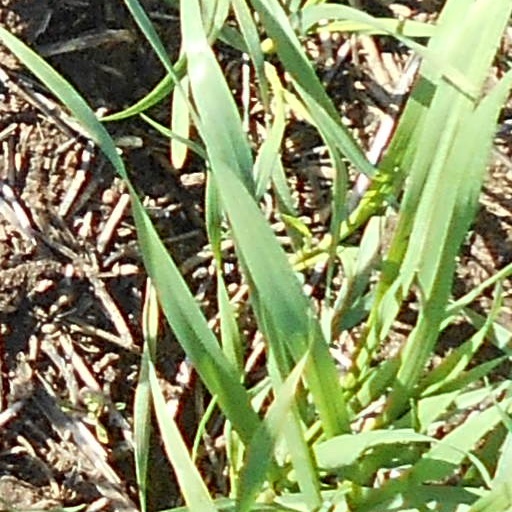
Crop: wheat